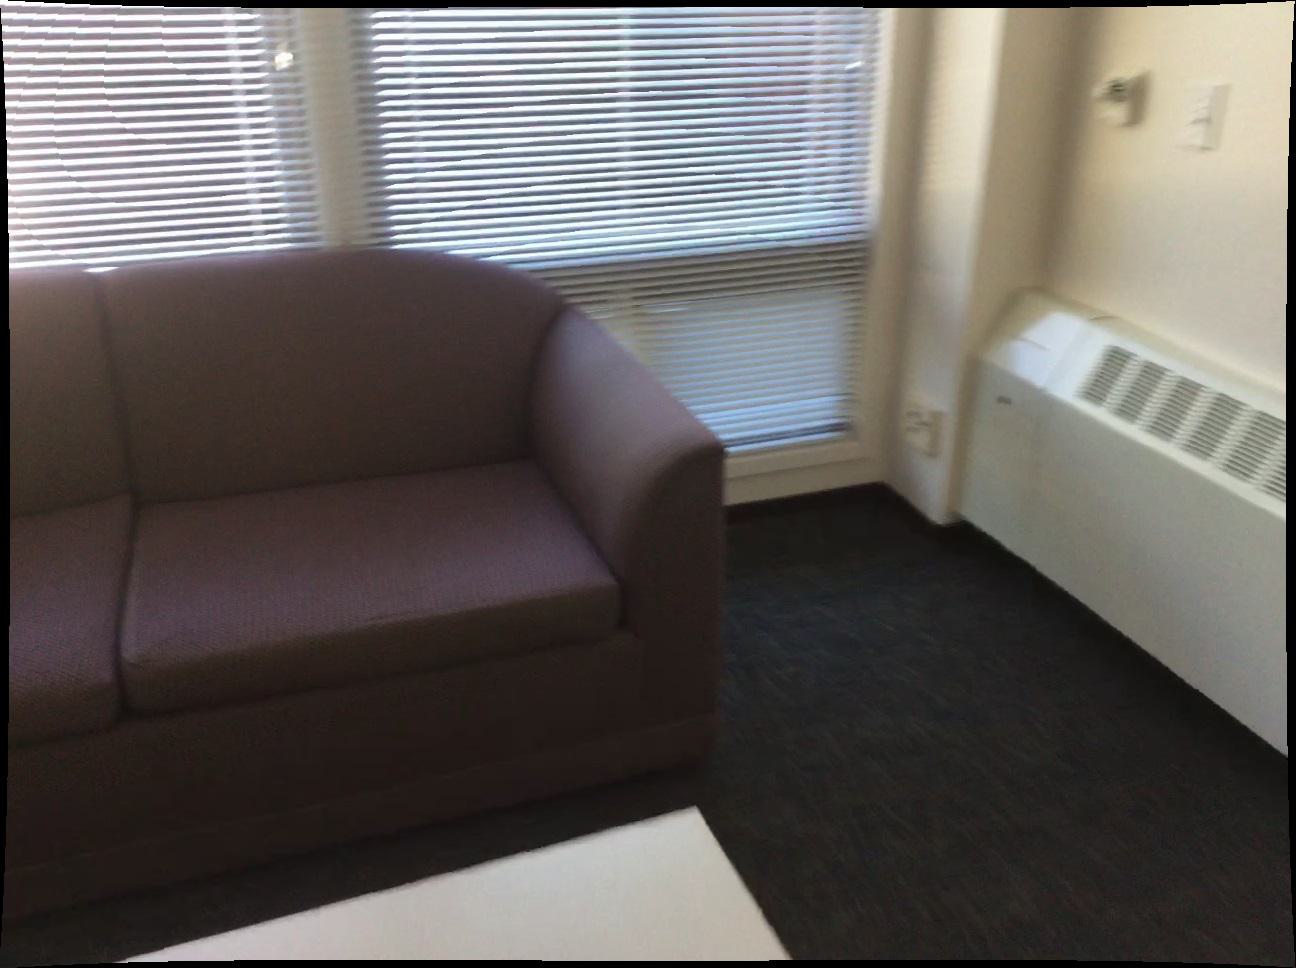
Question: Is the table in front of the switch from the camera's perspective? Final answer should be yes or no.
Answer: Yes